Qanats of Ghasabeh

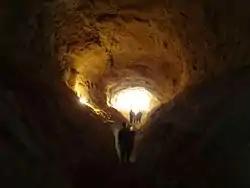
The Persian Qanat

The Qanats of Ghasabeh, also called Kariz e Kay Khosrow, is one of the world's oldest and largest networks of qanats (underground aqueducts). Built between 700 and 500 BCE by the Achaemenid Empire in what is now Gonabad, Razavi Khorasan Province, Iran, the complex contains 427 water wells with a total length of . The site was first added to UNESCO's list of tentative World Heritage Sites in 2007, then officially inscribed in 2016, collectively with several other qanats, as "The Persian Qanat".